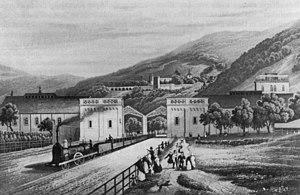
Bien que la ville ait été mentionnée pour la première fois dans un document officiel en 1196, l'histoire d'Heidelberg est cependant beaucoup plus ancienne et remonte à l’époque des Celtes et des Romains. Le château est apparu au XIIIᵉ siècle. Heidelberg a ensuite été méthodiquement aménagée et elle est devenue la résidence des comtes palatins du Rhin. C’est ainsi que la ville a connu la prospérité, en tant que capitale du Palatinat du Rhin, durant environ 500 ans. L’université de Heidelberg a été fondée en 1386, ce qui fait d’elle la plus ancienne université d’Allemagne. En 1693, lors de la guerre de Succession Palatine, les troupes françaises ont détruit Heidelberg. La ville a été reconstruite dans un style baroque d’après des plans datant du Moyen Âge. En 1720, la résidence des Princes-Électeurs palatins a été transférée de Heidelberg à Mannheim. En 1803, le pays de Bade a acquis Heidelberg. Au XIXᵉ siècle, des poètes et des penseurs qui ont séjourné dans la ville l’ont nommée « ville du romantisme ». Heidelberg est devenue une des villes universitaires les plus importantes et une destination de voyage appréciée.
La gare centrale de Heidelberg est une gare ferroviaire allemande, située au centre de la ville de Heidelberg dans le Land de Bade-Wurtemberg.
Les chemins de fer de l'État du Grand-Duché de Bade constituent un réseau d'environ 2 000 km de lignes de chemin de fer, initié en 1840, situé au sein du grand-duché de Bade. Ce réseau fut intégré en 1920 au Deutsche Reichsbahn.